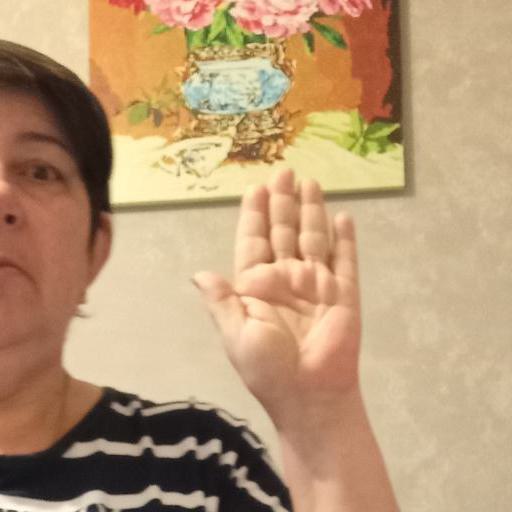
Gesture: stop